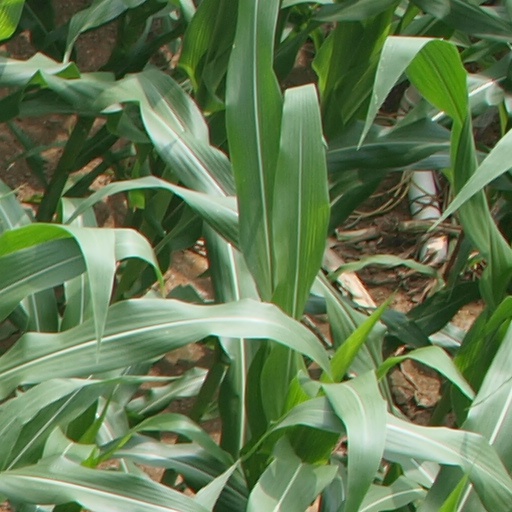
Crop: maize; corn